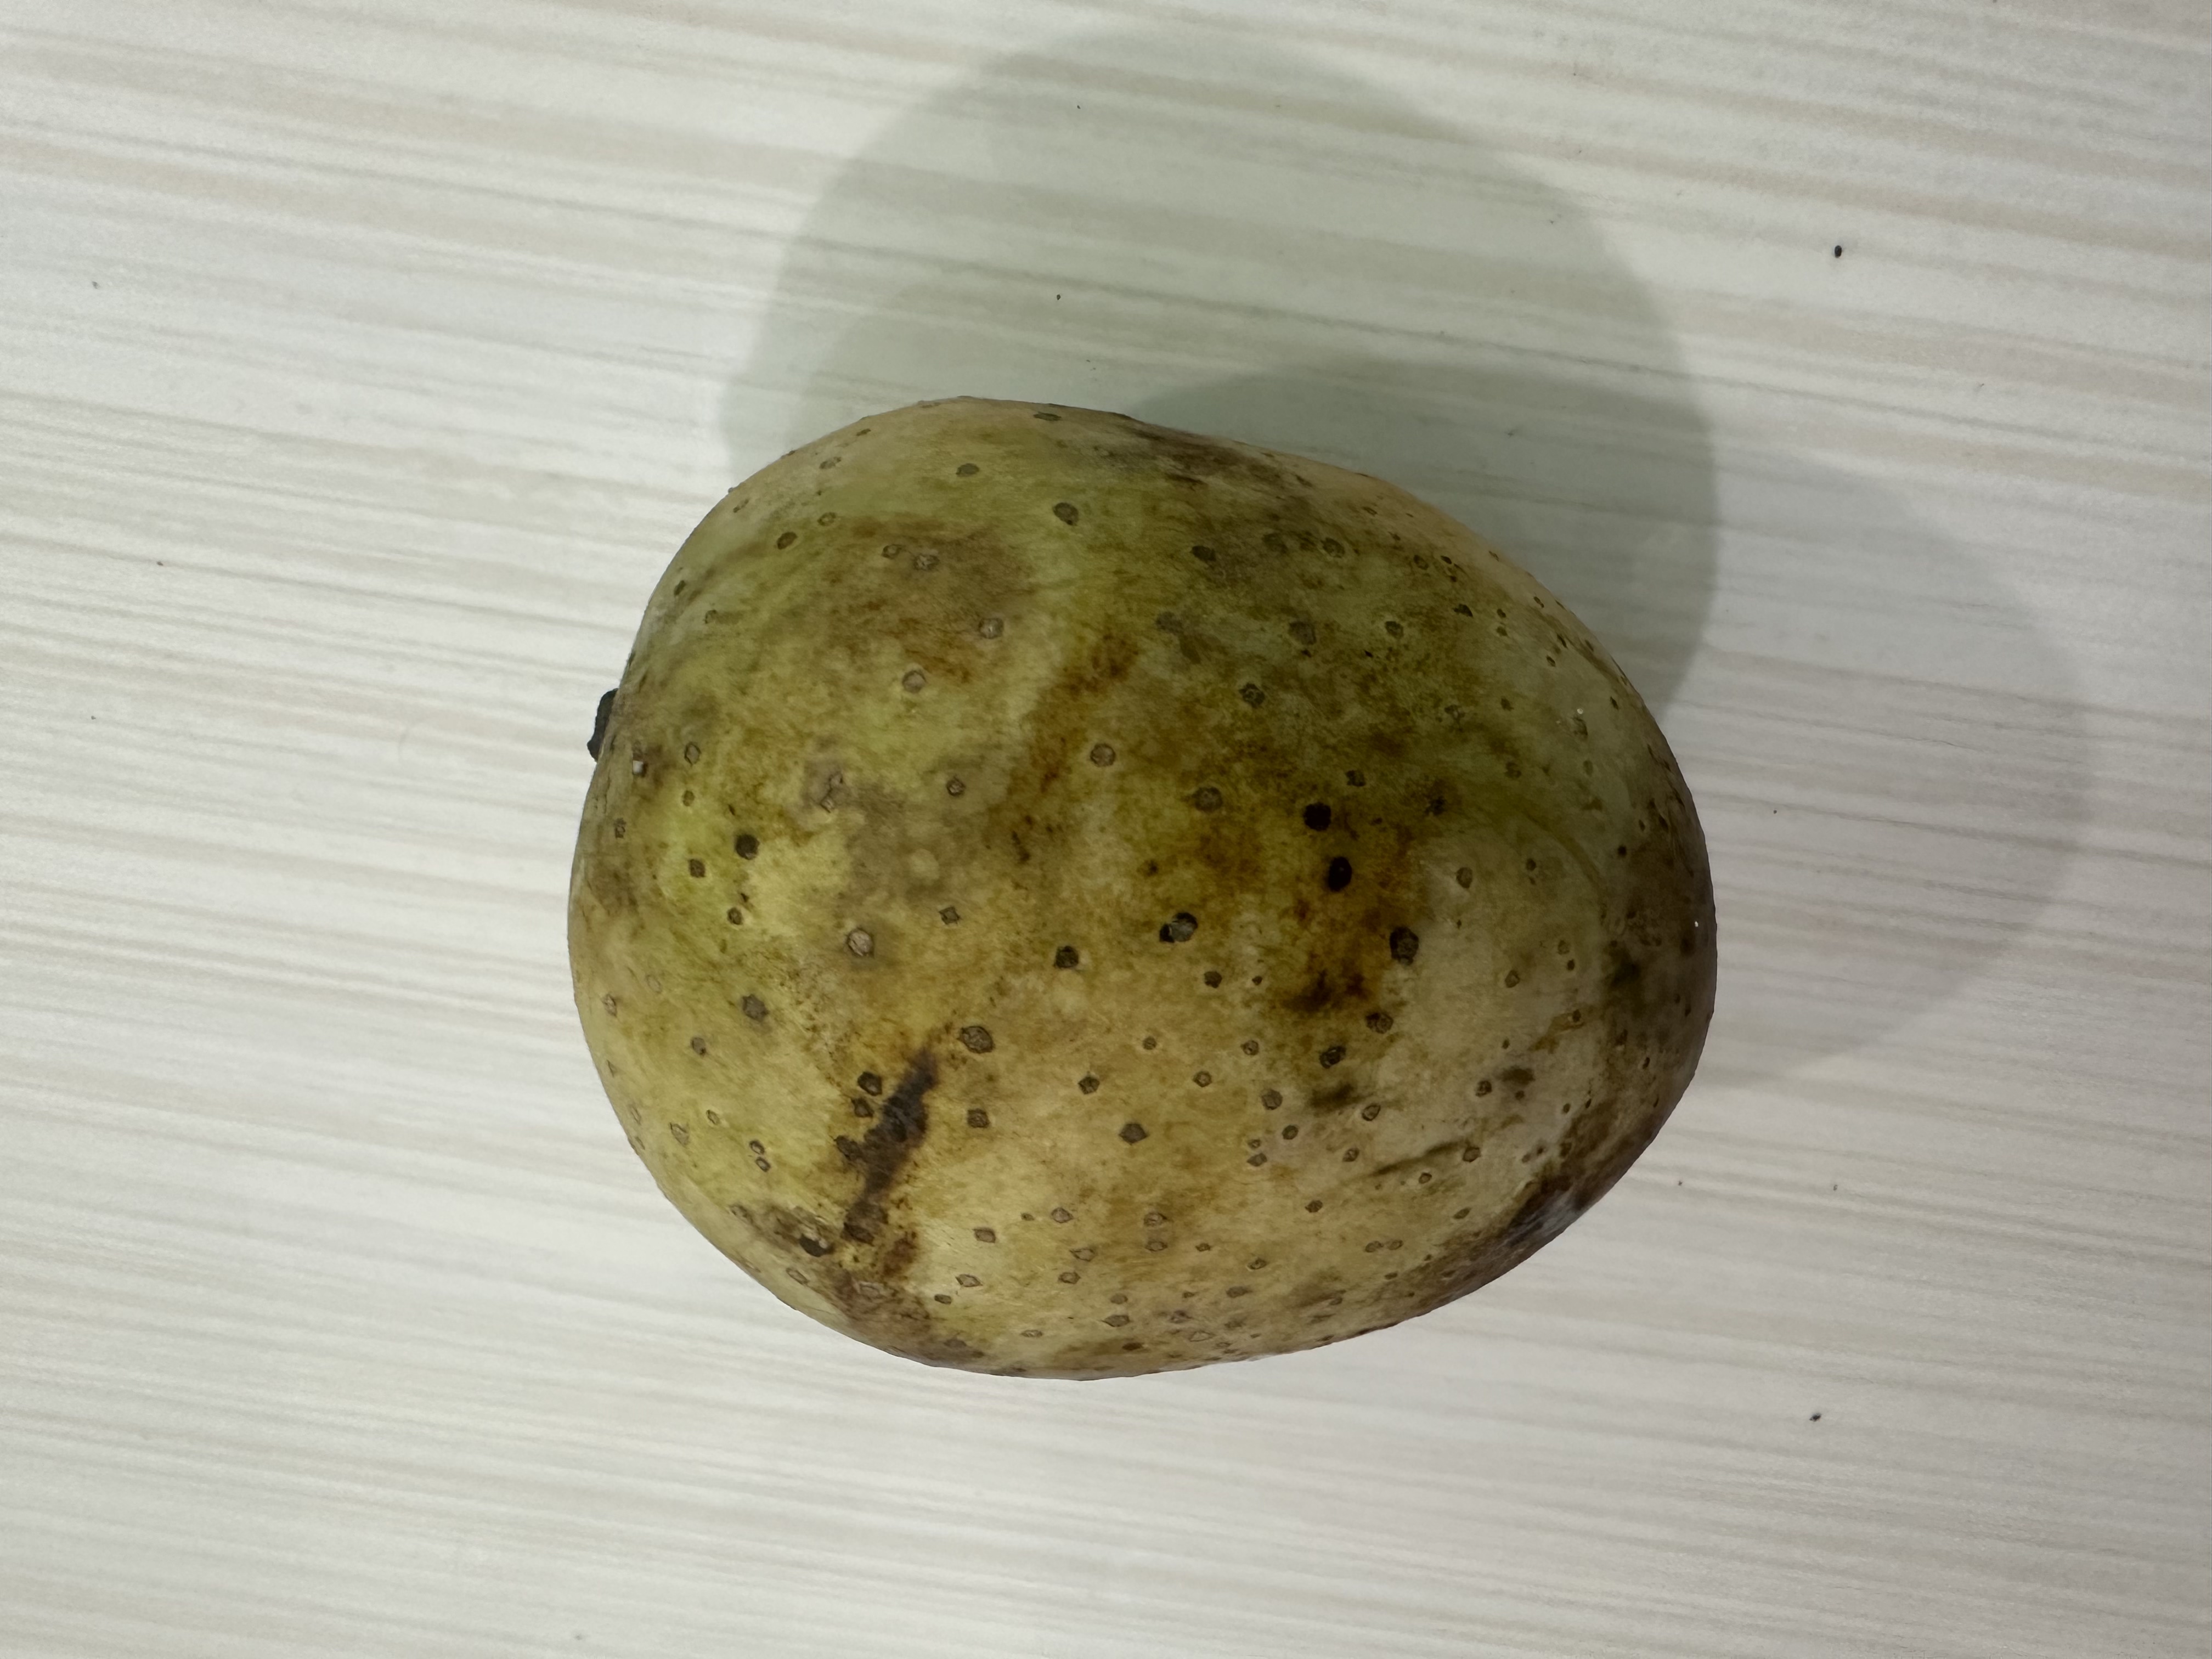
Mango variety: Langra